Miss International 2013

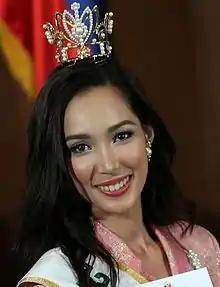
Miss International 2013, Bea Santiago

Miss International 2013 was the 53rd Miss International pageant, held at the Shinagawa Prince Hotel Hall in Tokyo, Japan, on December 17, 2013. This was the second consecutive year Japan hosted the pageant.